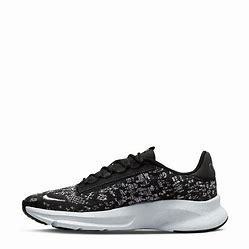
Brand: Nike
Model: Superrep Go